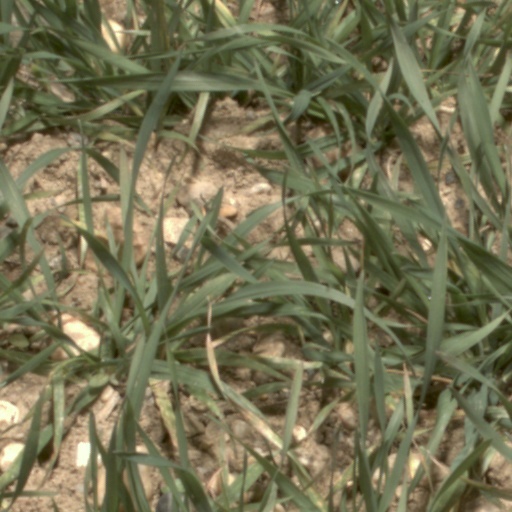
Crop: wheat